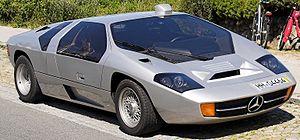
ISDERA, acronyme dont la signification est Ingenieurbüro für Styling, DEsign und RAcing est un constructeur automobile allemand basé dans un petit atelier de Hildesheim. La société était originellement basée à Leonberg.